Luca Antonio Colomba

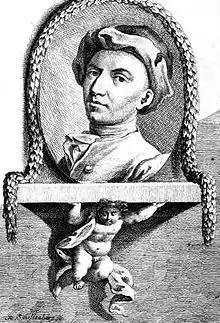

Luca Antonio Colomba (1674–1737) was a Swiss Baroque painter born at Arogno. His style was distinguished for its happy compositions and its careful design, as also for the delicate and tender colours. He painted in oil and fresco.